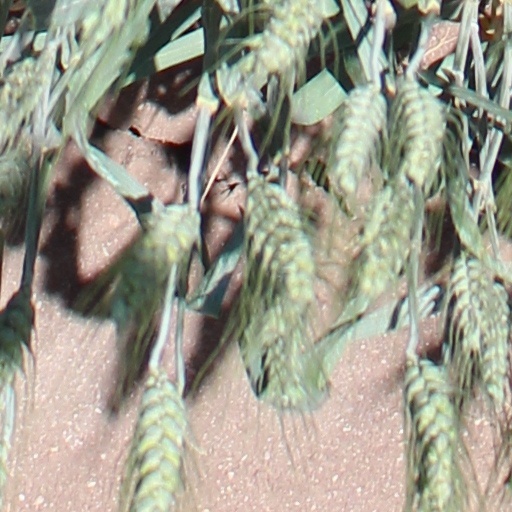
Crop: wheat